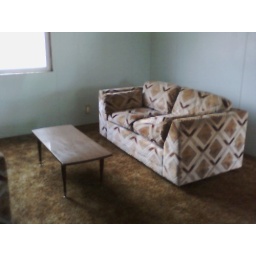
Interior shot of our house in 'Shores. This foreclosed home came with two matching settees and a coffee table